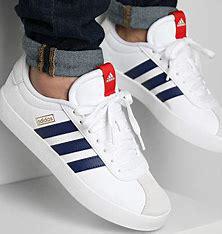
Brand: Adidas
Model: VL Court 3